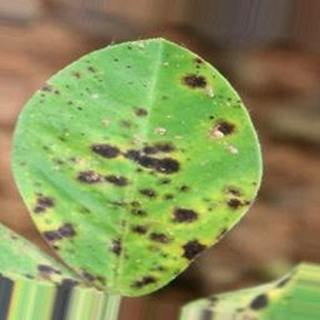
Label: groundnut_late_leaf_spot